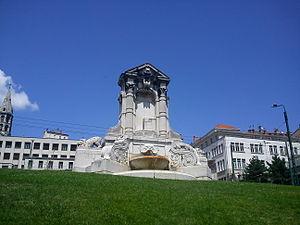
Fontaine de la statue Burdeau à Lyon
La montée des Carmélites est une rue du 1ᵉʳ arrondissement de Lyon.
Auguste Burdeau, né le 10 septembre 1851 à Lyon et mort à Paris 12 décembre 1894, est un écrivain, professeur de philosophie et homme politique de la Troisième République.
Cet article recense les œuvres d'art dans l'espace public de Lyon, en France.